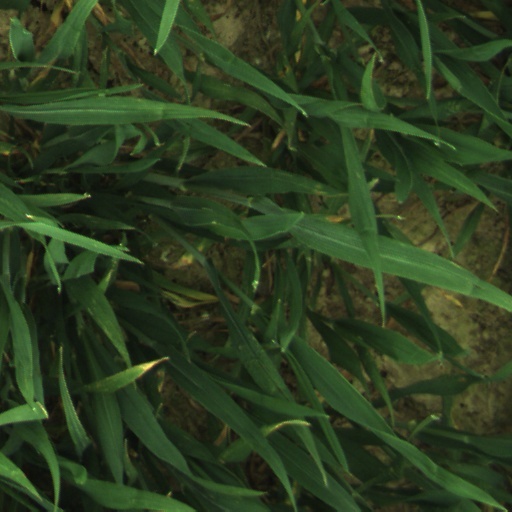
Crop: wheat